Tax protester Sixteenth Amendment arguments

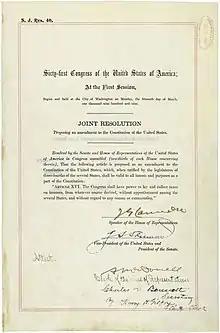
Amendment XVI in the National Archives of the United States of America. It provides that: "The Congress shall have power to lay and collect taxes on incomes, from whatever source derived, without apportionment among the several States, and without regard to any census or enumeration."

Many tax protesters contend that the Sixteenth Amendment to the United States Constitution was never properly ratified (see, e.g., Devvy Kidd).